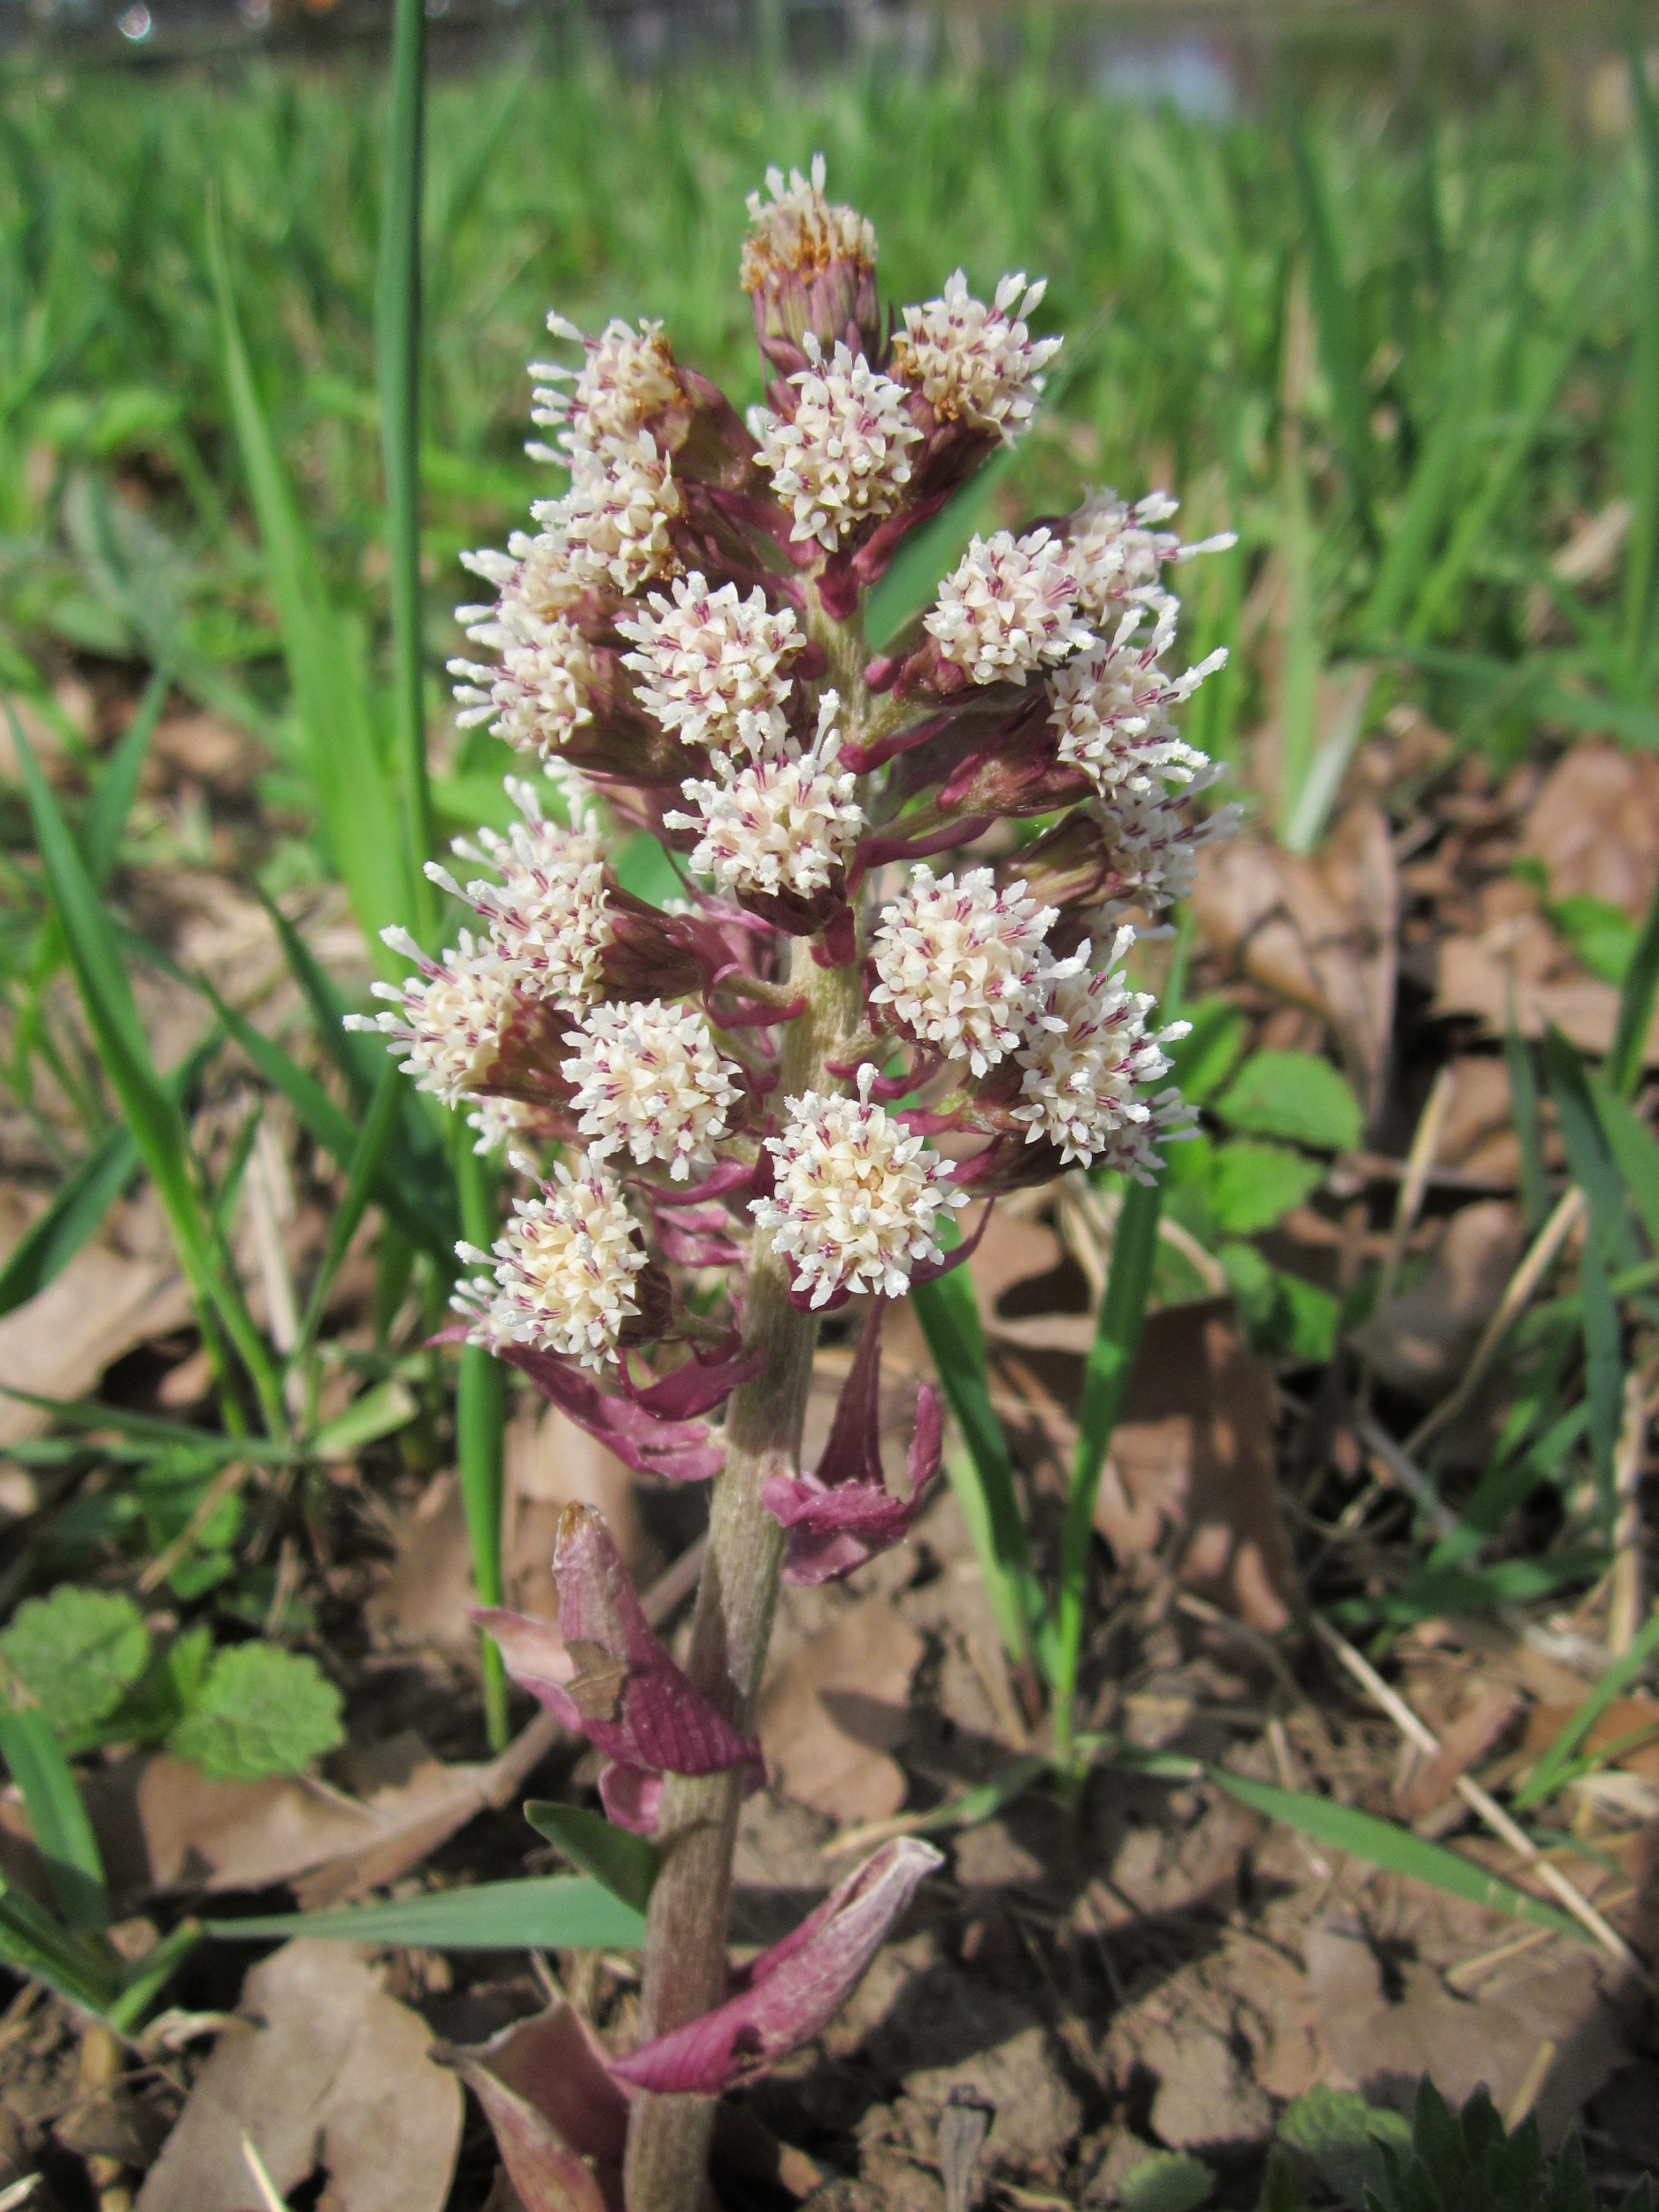
plant, flower, herb, produce, botany, flora, wildflower, inflorescence, flowering plant, butterbur, petasites, annual plant, land plant